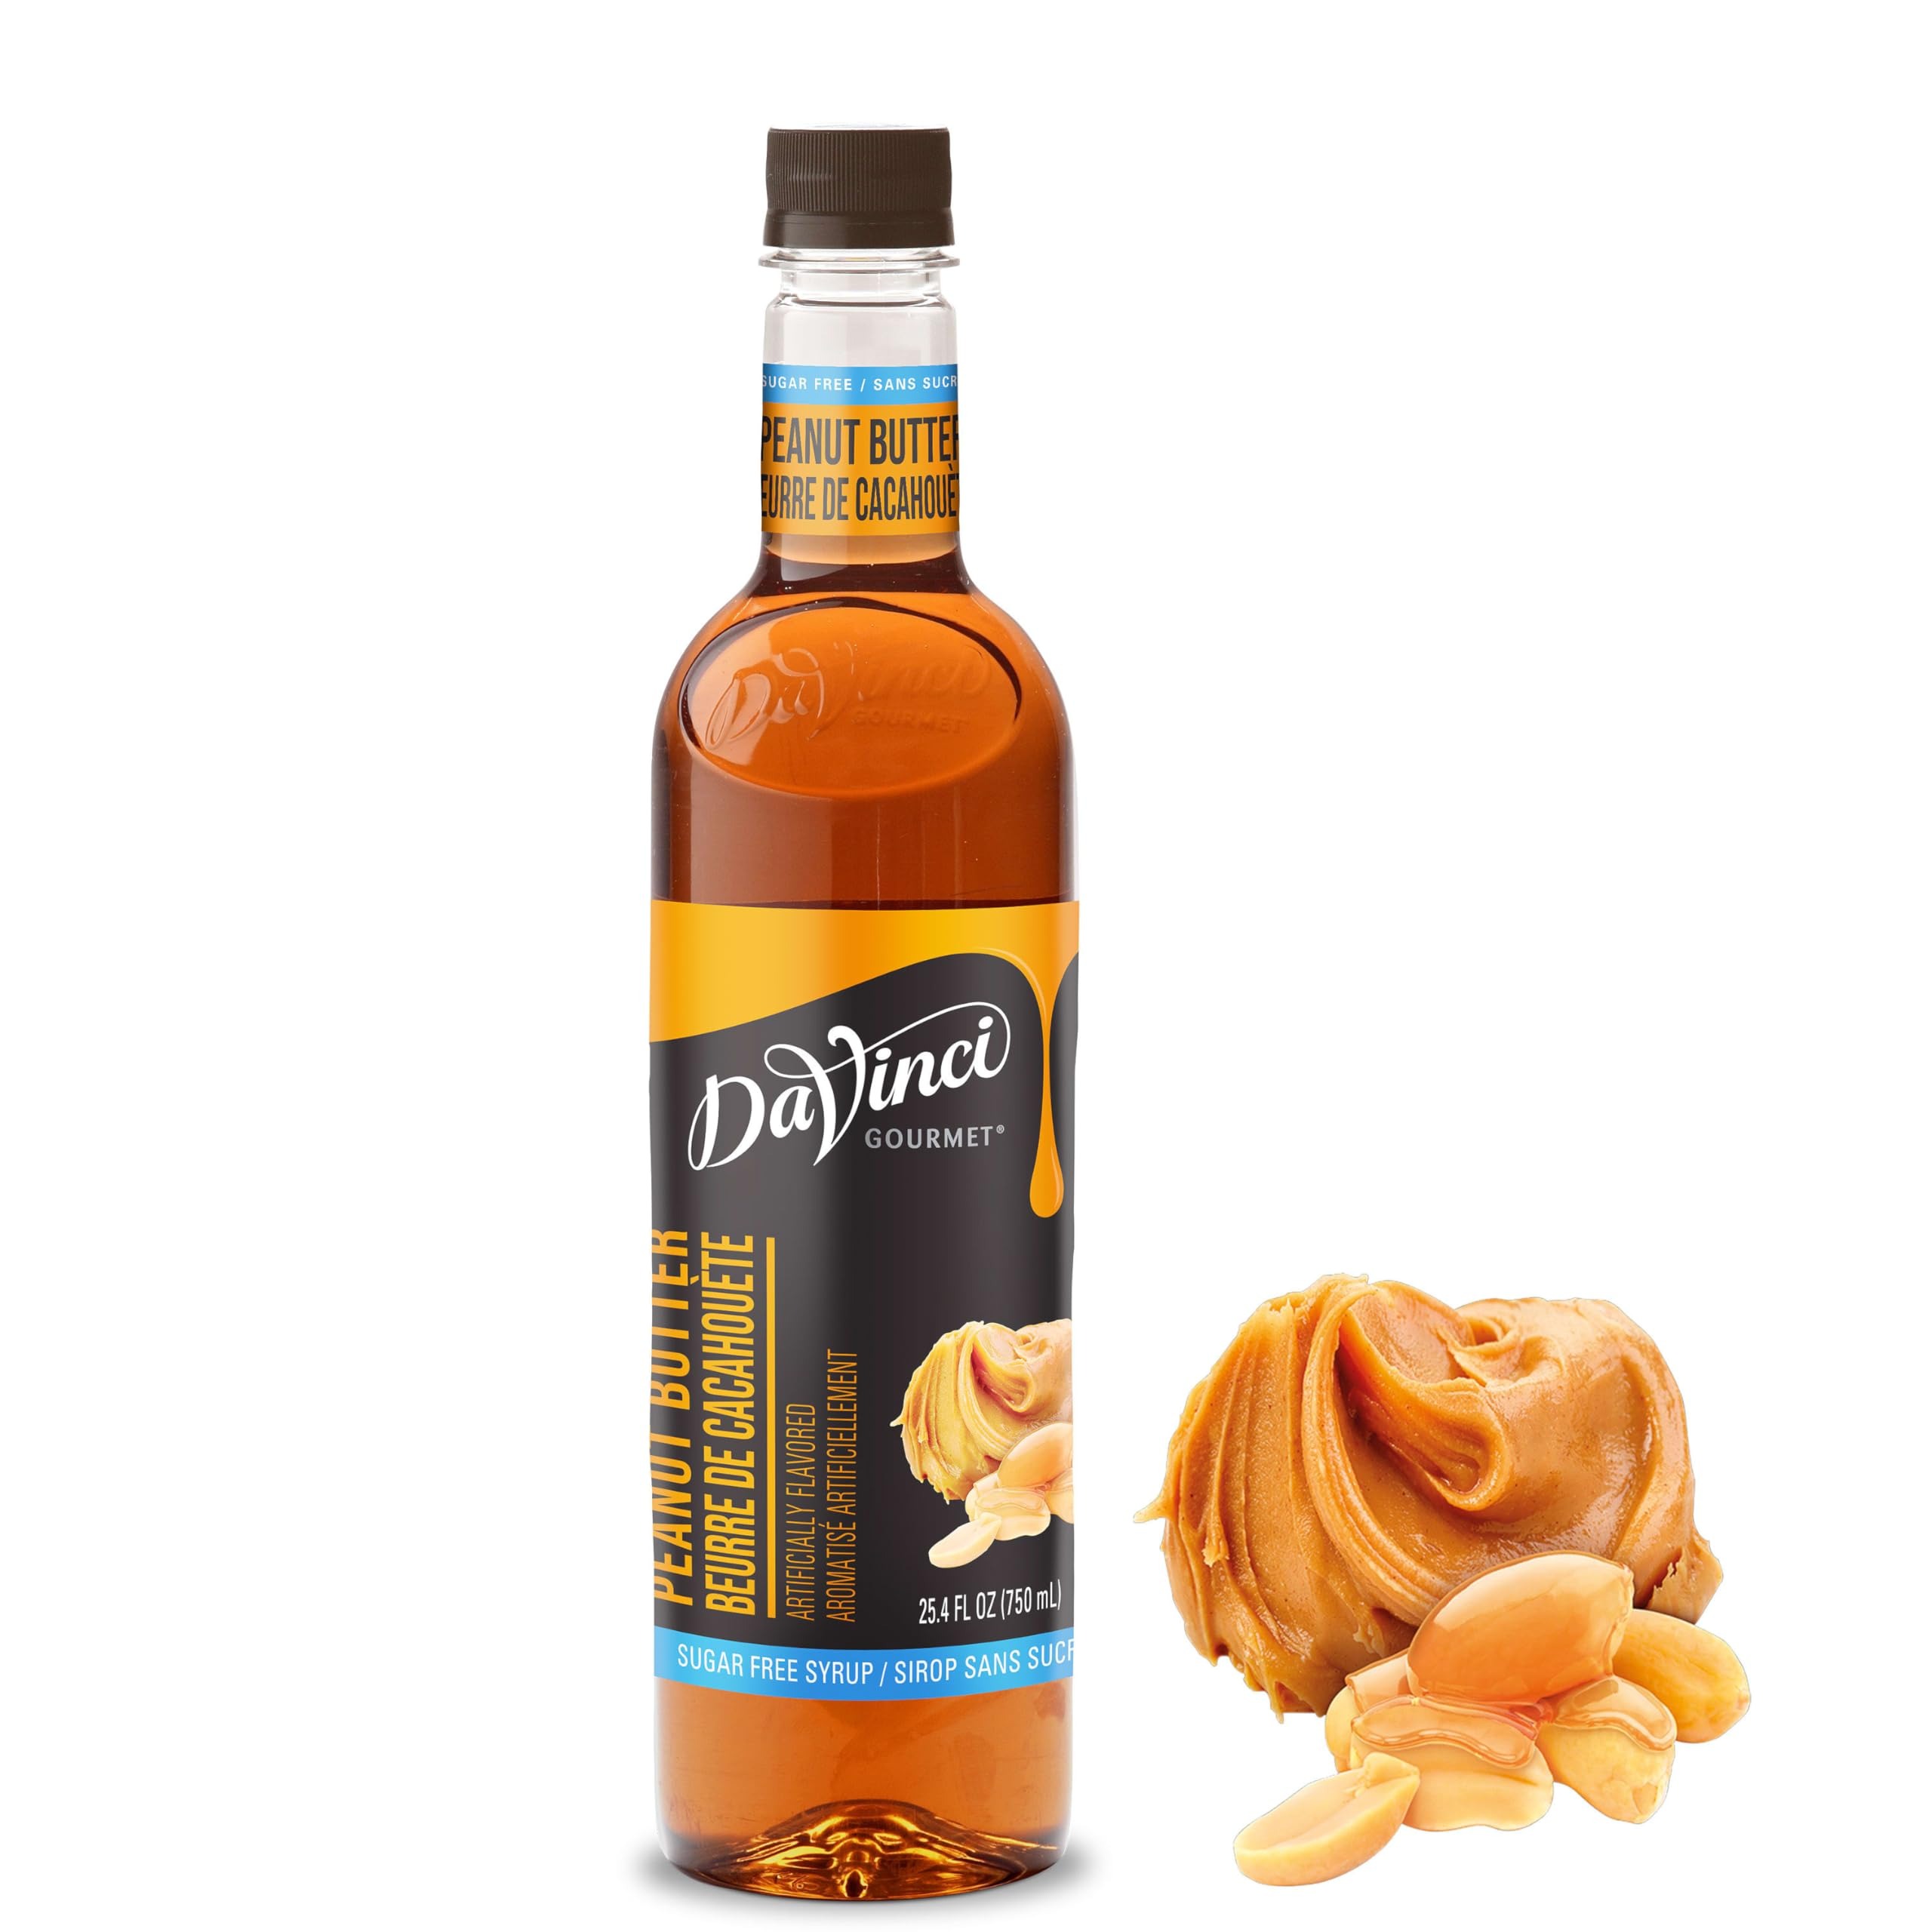
Item Name: DaVinci Gourmet Sugar-Free Peanut Butter Syrup, 25.4 Fluid Ounces (Pack of 1)
Bullet Point 1: Sugar Free Syrup: No need to choose between creamy or crunchy with our rich-tasting Sugar Free Peanut Butter Syrup; This guilt-free syrup is ultra-smooth and made with authentic peanut butter flavor
Bullet Point 2: Craft With Confidence: We specially formulated this syrup to dissolve quickly and easily in hot or cold beverages, and to resist curdling when mixed with dairy, making it a perfect complement to coffee-based drinks
Bullet Point 3: Broaden Possibilities: For an exceptional flavor experience, simply add to your favorite coffee, hot cocoa, milkshake, snow cone, smoothie, dessert, tea, latte, or sparkling drinks, cocktails, or mocktails
Bullet Point 4: Pursuit of Perfection: We combine craft, science, and art to provide an amazing palette of flavors that empower drink makers to create their masterpieces with our syrups, sauces, real fruit mixes, beverage blends, and more
Bullet Point 5: Born To Raise Flavor: From coffeehouse classics to back bar essentials, DaVinci Gourmet products are crafted to create a premium experience for today's beverage creators through innovative flavors and quality ingredients
Value: 25.4
Unit: Fl Oz

Price: 12.85